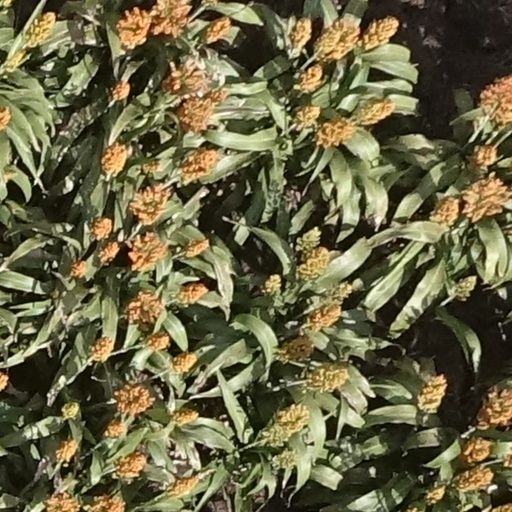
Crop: sorghum